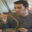
Label: man